Tranvía

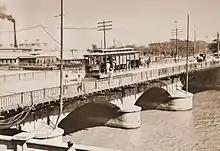
A tranvia along the "Puente de España". The bridge was replaced by the Jones Bridge.

The United States established its governance in the Philippines in 1901. In the following year, a commission that called for franchise bids in operating a streetcar system alongside management of electricity was passed by five Americans and three Filipinos on October 20, 1902, known as Act No. 484. When Charles M. Swift won the bid for the Manila Electric Company franchise on March 24, 1903, he commissioned J. J. White for services in construction and engineering an electric tramway, and sometime in the following year, the Manila Electric Company acquired the Compañia de los Tranvías de Filipinas and the La Electricista. In 1905, the concession purchased both open and closed Type 2 Convertible streetcars from J. G. Brill Company to replace the German-built locomotives and bilevel cars of the early Tranvia.